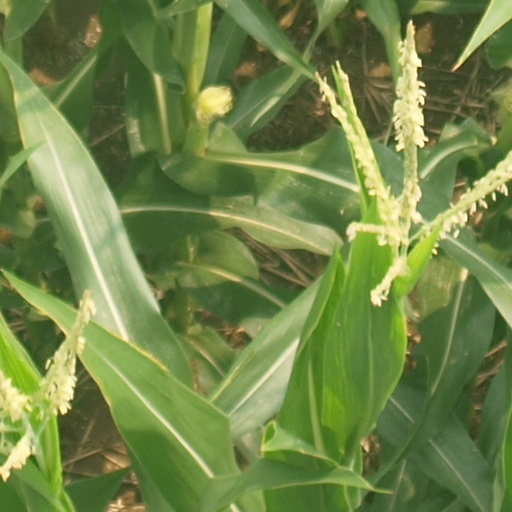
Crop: maize; corn